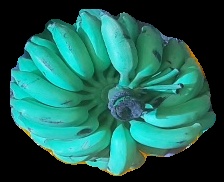
Variety: elakki-bale
Grade: grade2